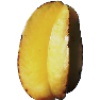
Label: Carambula 1